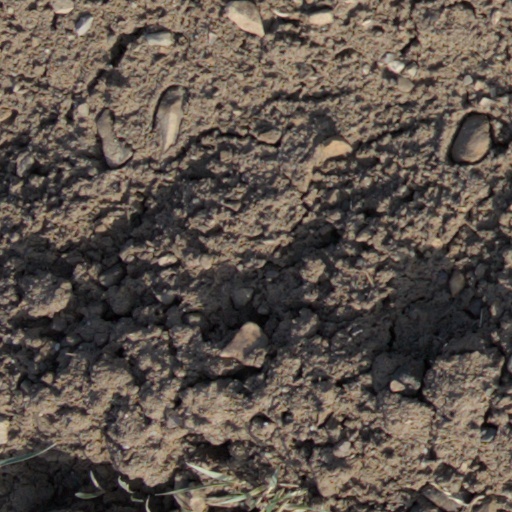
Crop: wheat